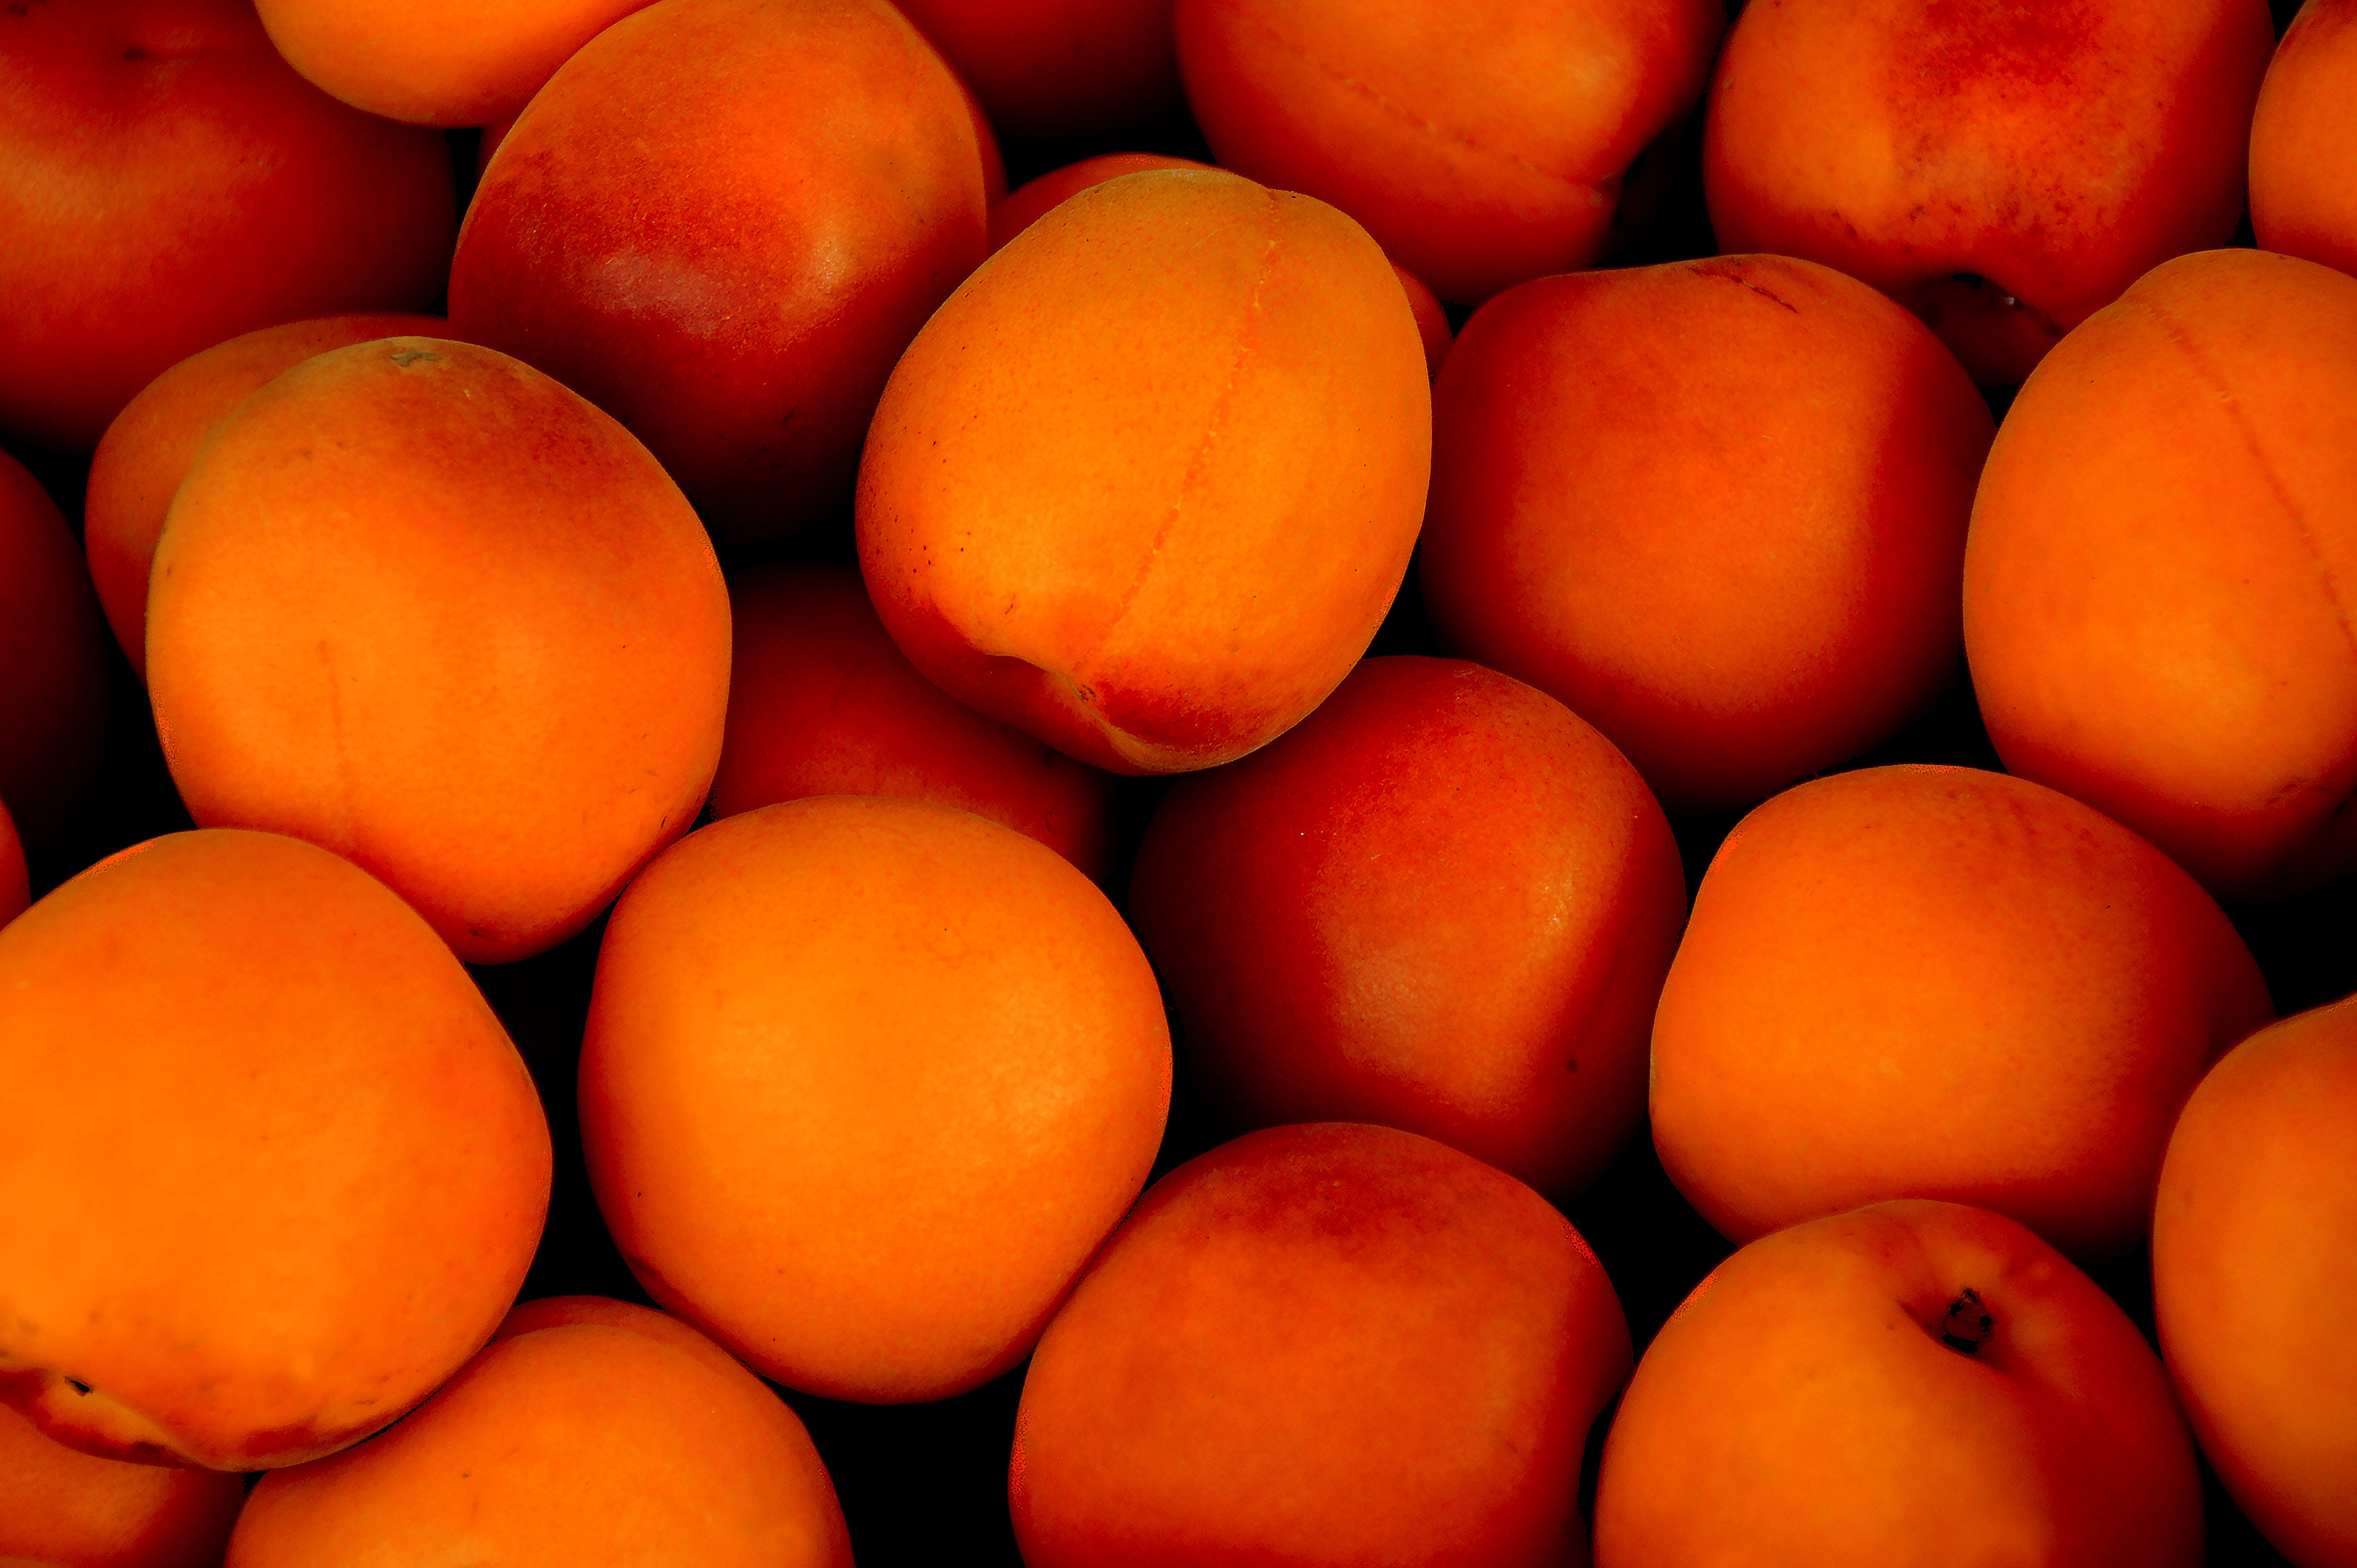
apple, plant, fruit, sweet, ripe, orange, food, mediterranean, produce, market, healthy, eat, delicious, still life, apricot, tropical fruit, sunny, peach, fruit tree, fruits, vitamins, frisch, farmers local market, pome fruit, flowering plant, rose family, nectarine, land plant, rose order